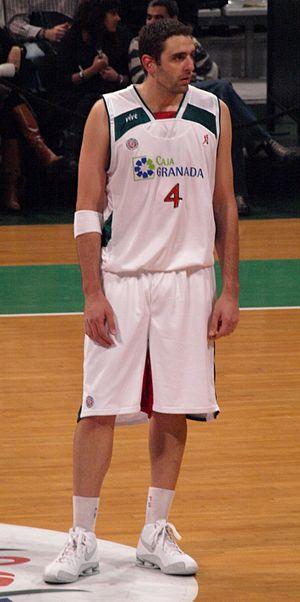
Juan Pedro "Juanpi" Gutiérrez est un joueur de basket-ball argentin. Il joue aux postes d'ailier fort et de pivot.